November (2003 film)

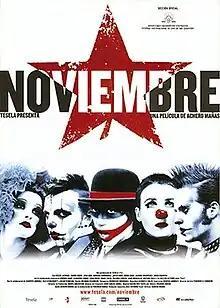
Theatrical release poster

November is a 2003 Spanish film directed by Achero Mañas, who also co-wrote the screenplay. Its cast features Óscar Jaenada, Ingrid Rubio, Juan Díaz, Adriana Domínguez, Javier Ríos, Nuria Gago, Juanma Rodríguez, and Jordi Padrosa.